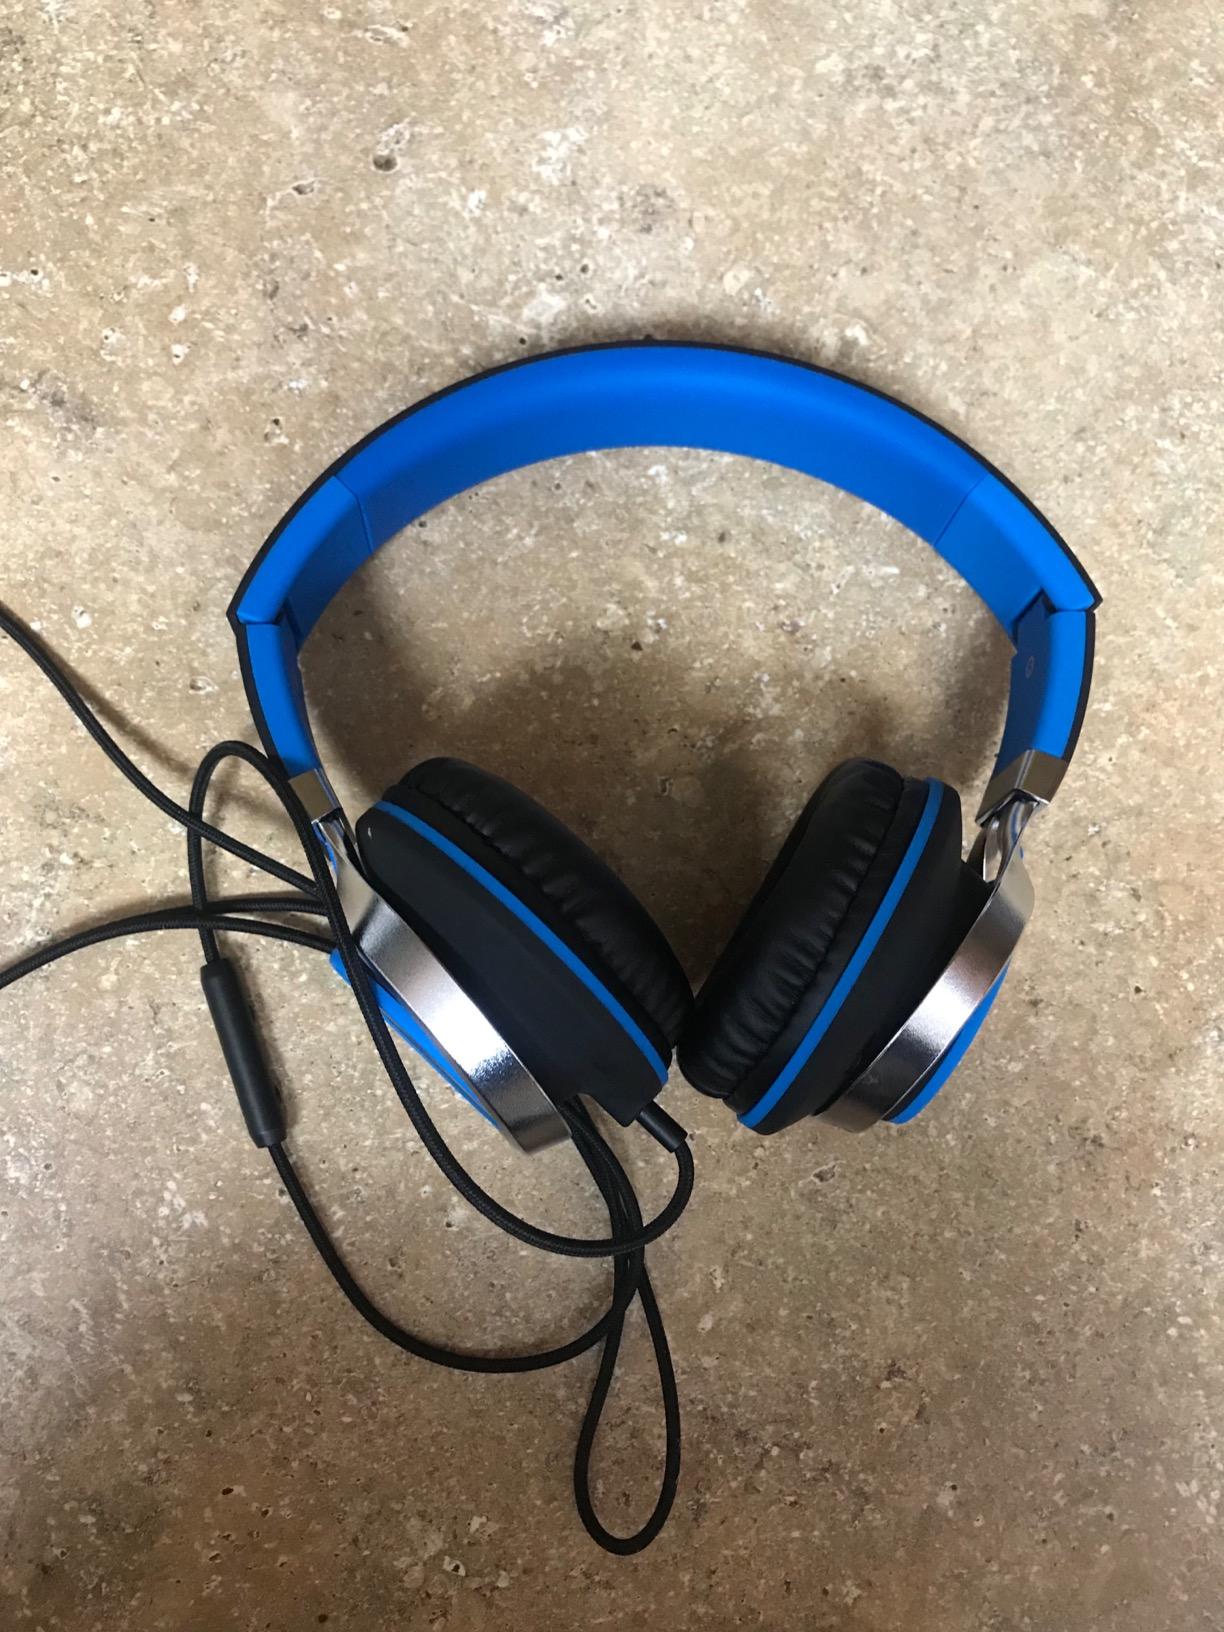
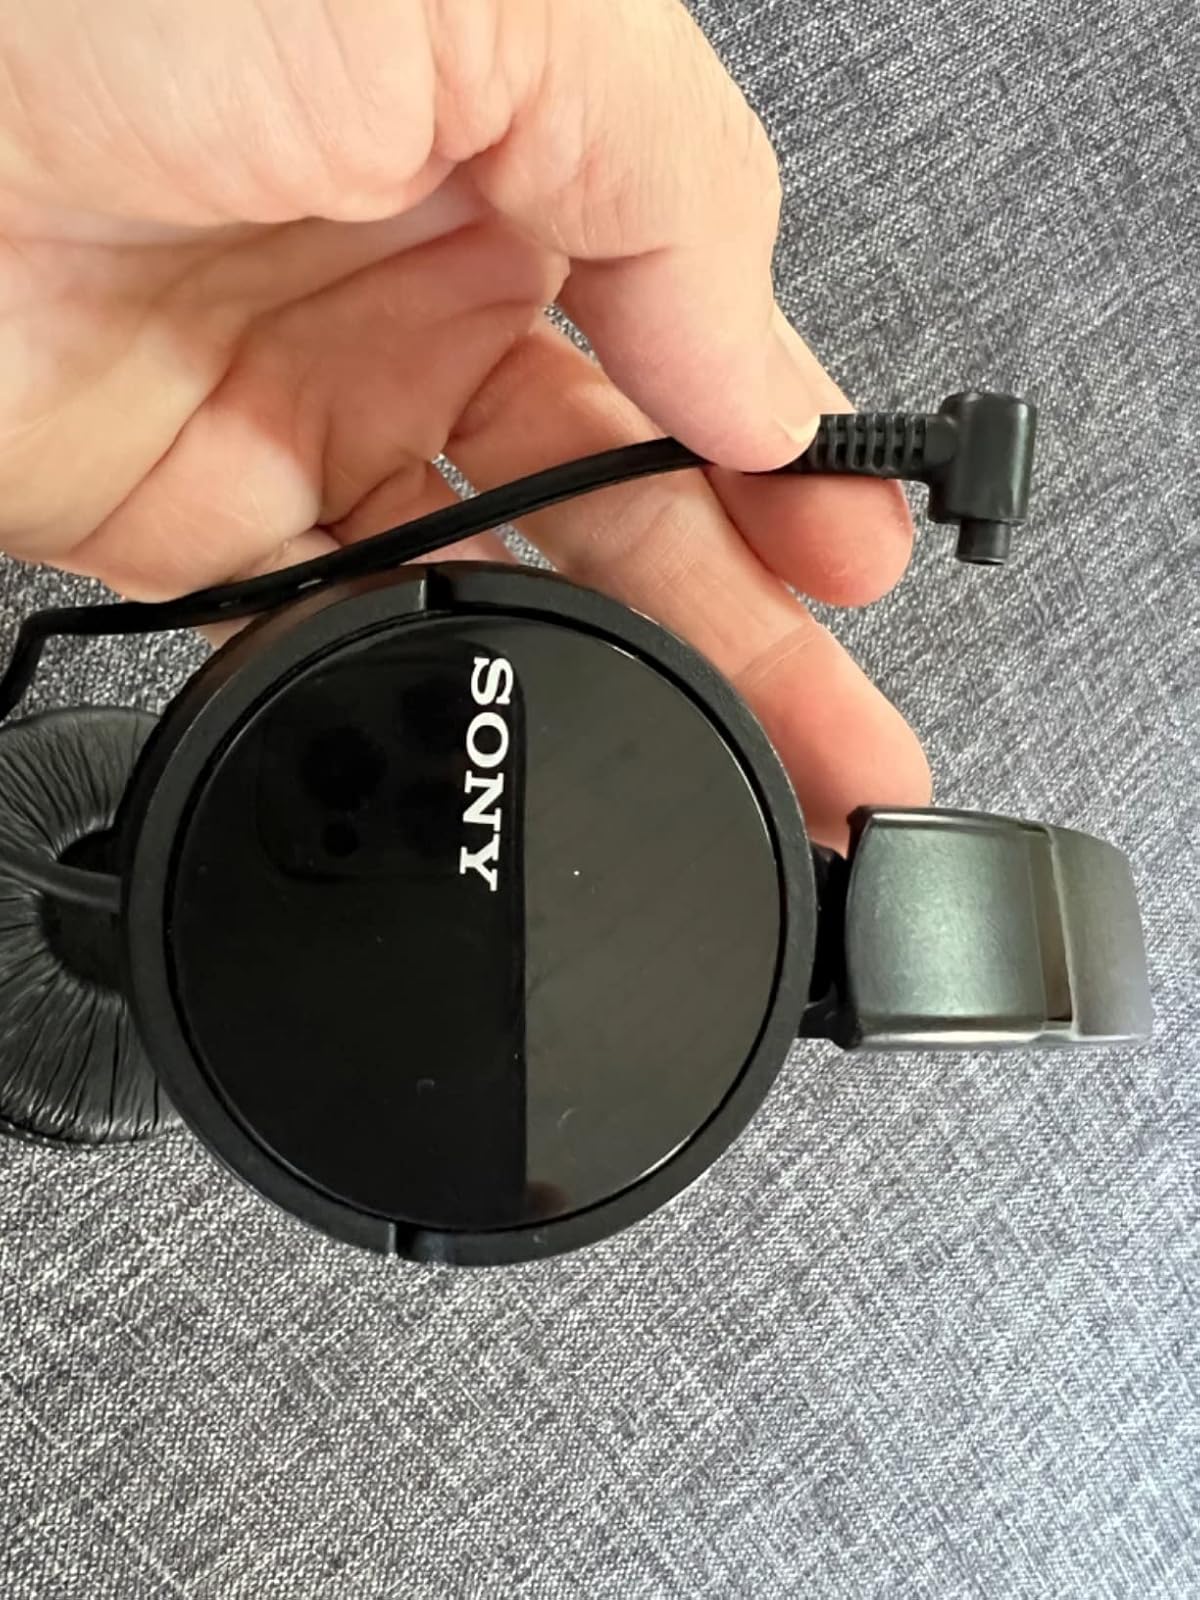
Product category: headphones
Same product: no